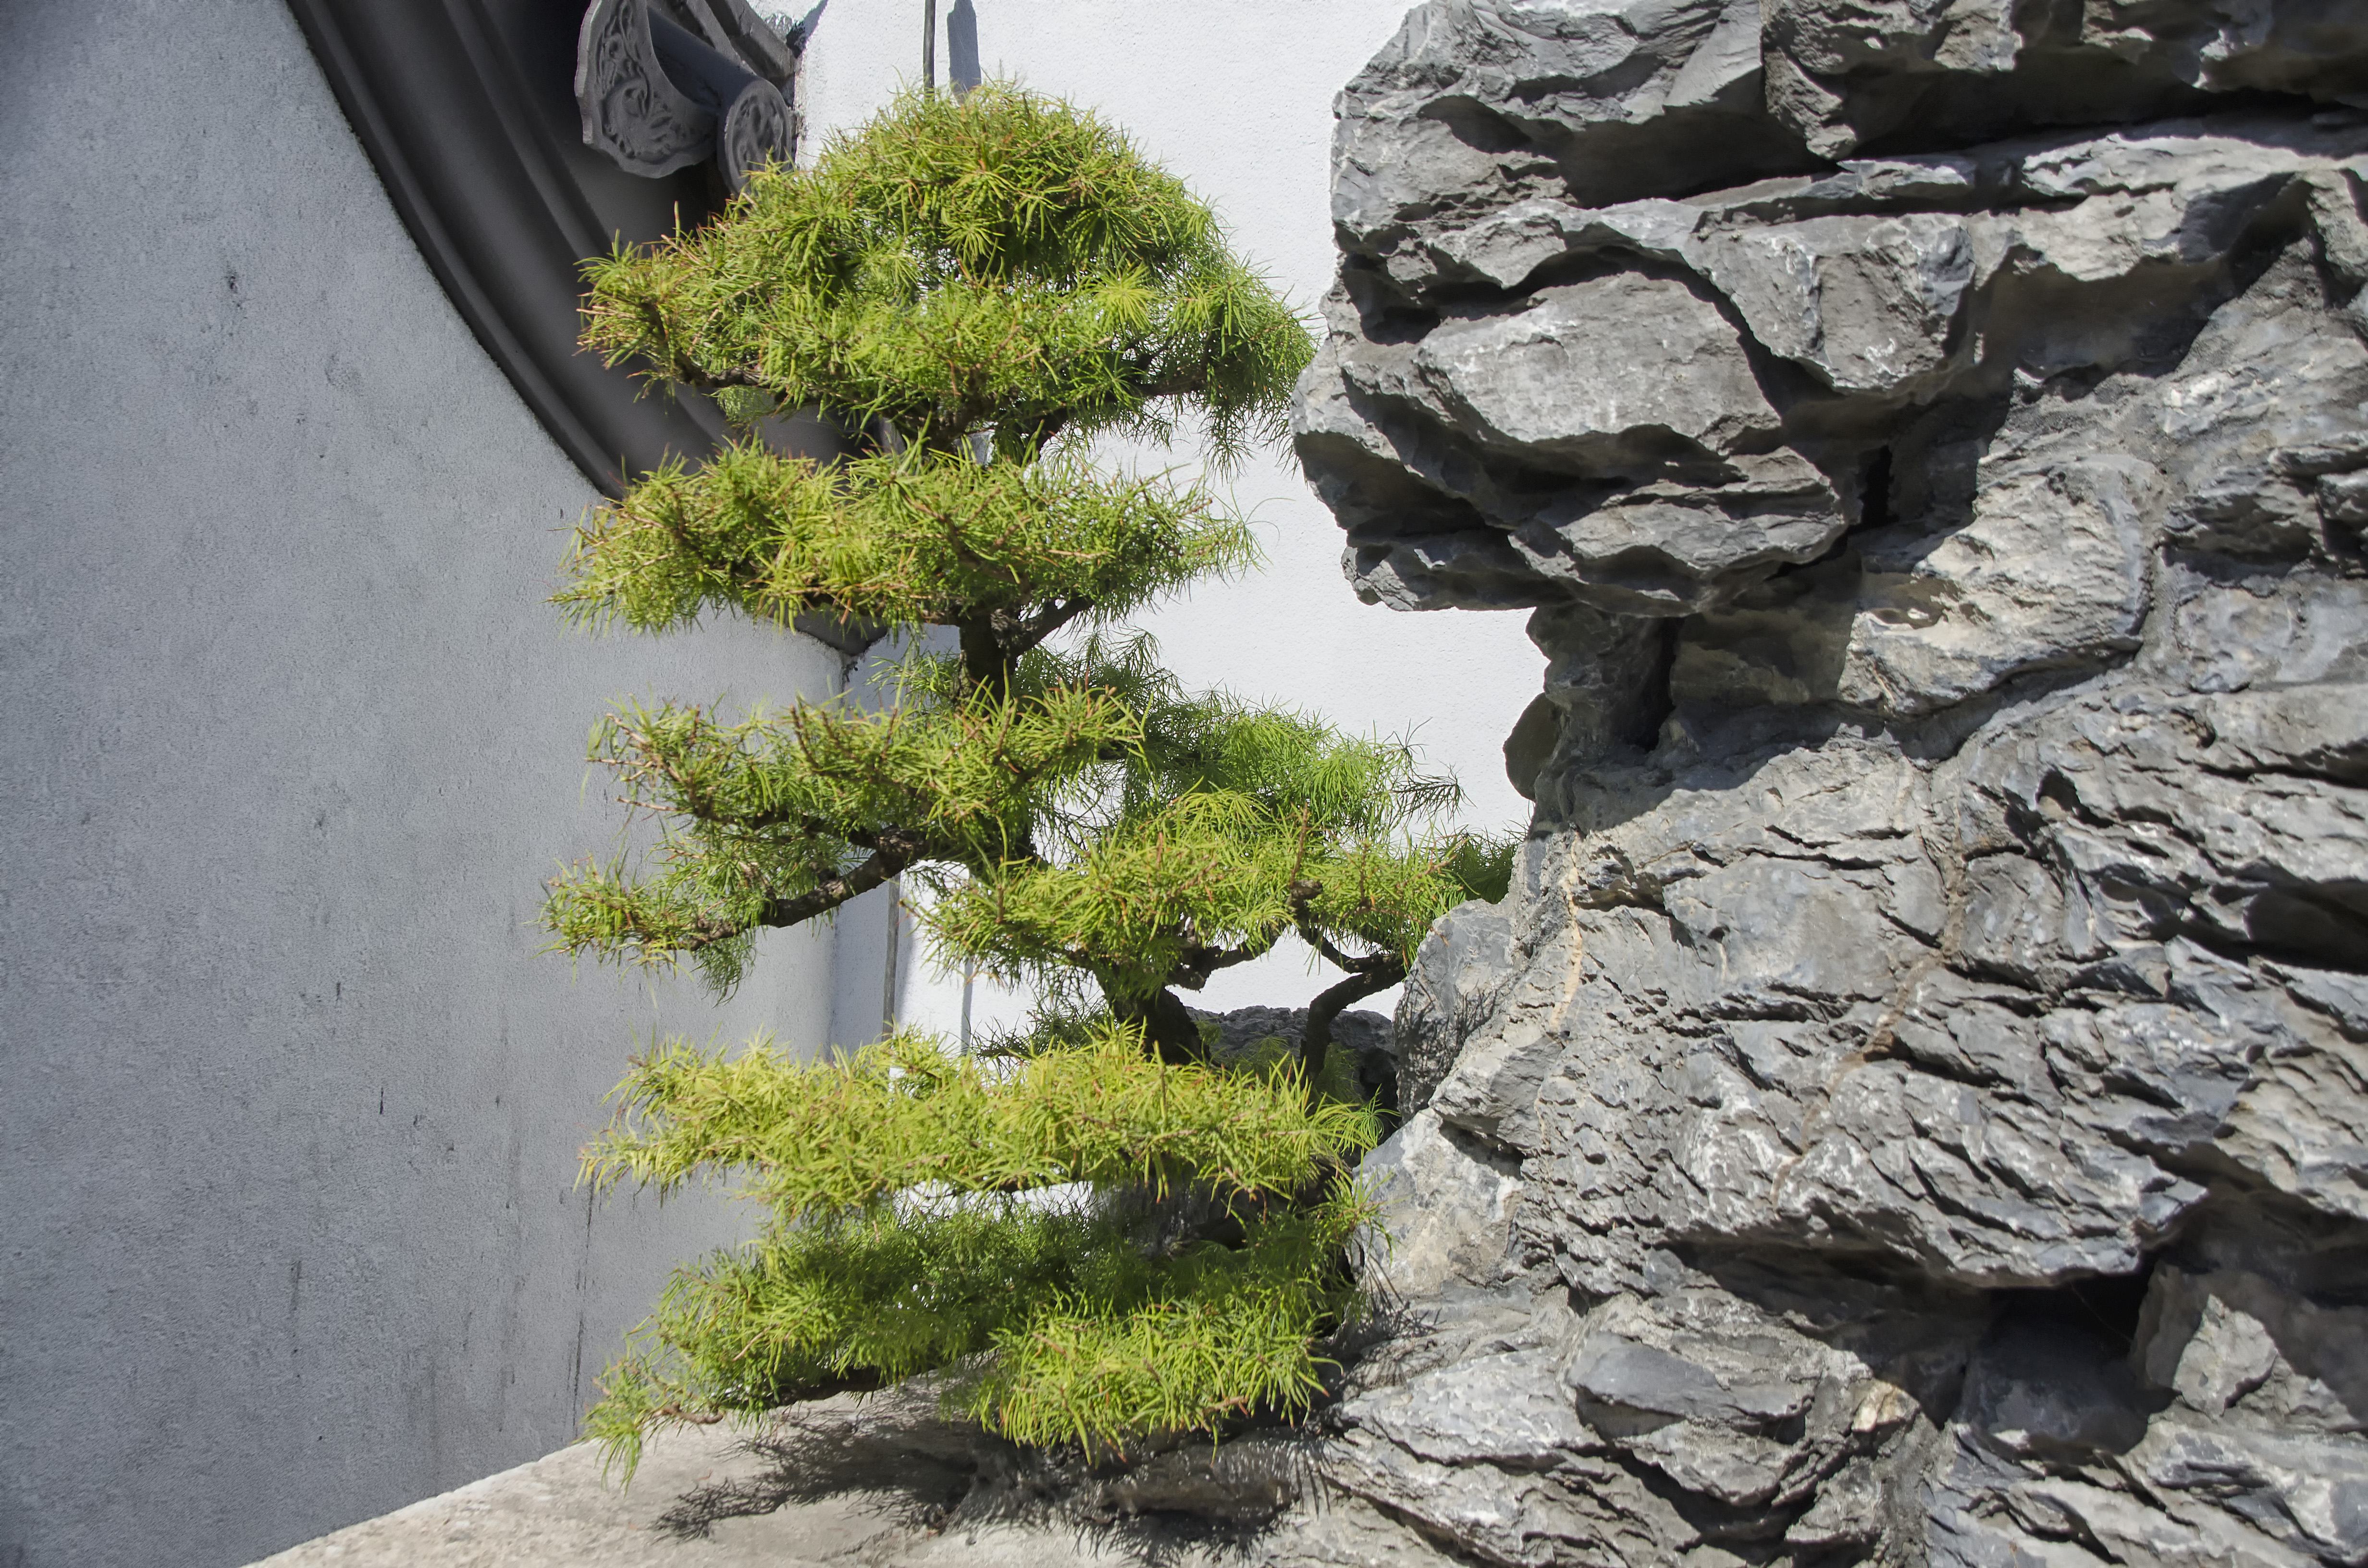
tree, rock, plant, flower, city, wall, stone wall, de, of, canada, shrub, quebec, montreal, ville